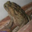
Label: frog